Bullet journal

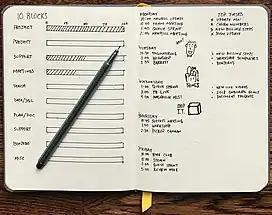

A bullet journal (sometimes known as a BuJo) is a method of personal organization developed by digital product designer Ryder Carroll.